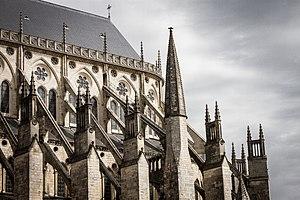
Cathédrale Saint-Étienne de Bourges
Le Centre-Val de Loire est une région administrative française qui regroupe trois provinces historiques : le Berry, l'Orléanais et la Touraine. L'extrémité sud-est du territoire faisait partie d'une quatrième province : le Bourbonnais. Une partie de la région se situe dans la région naturelle du Val de Loire.